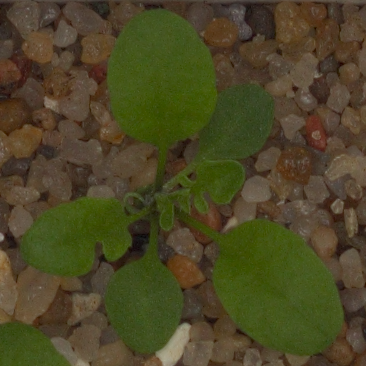
Label: shepherds_purse